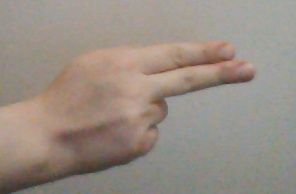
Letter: ain